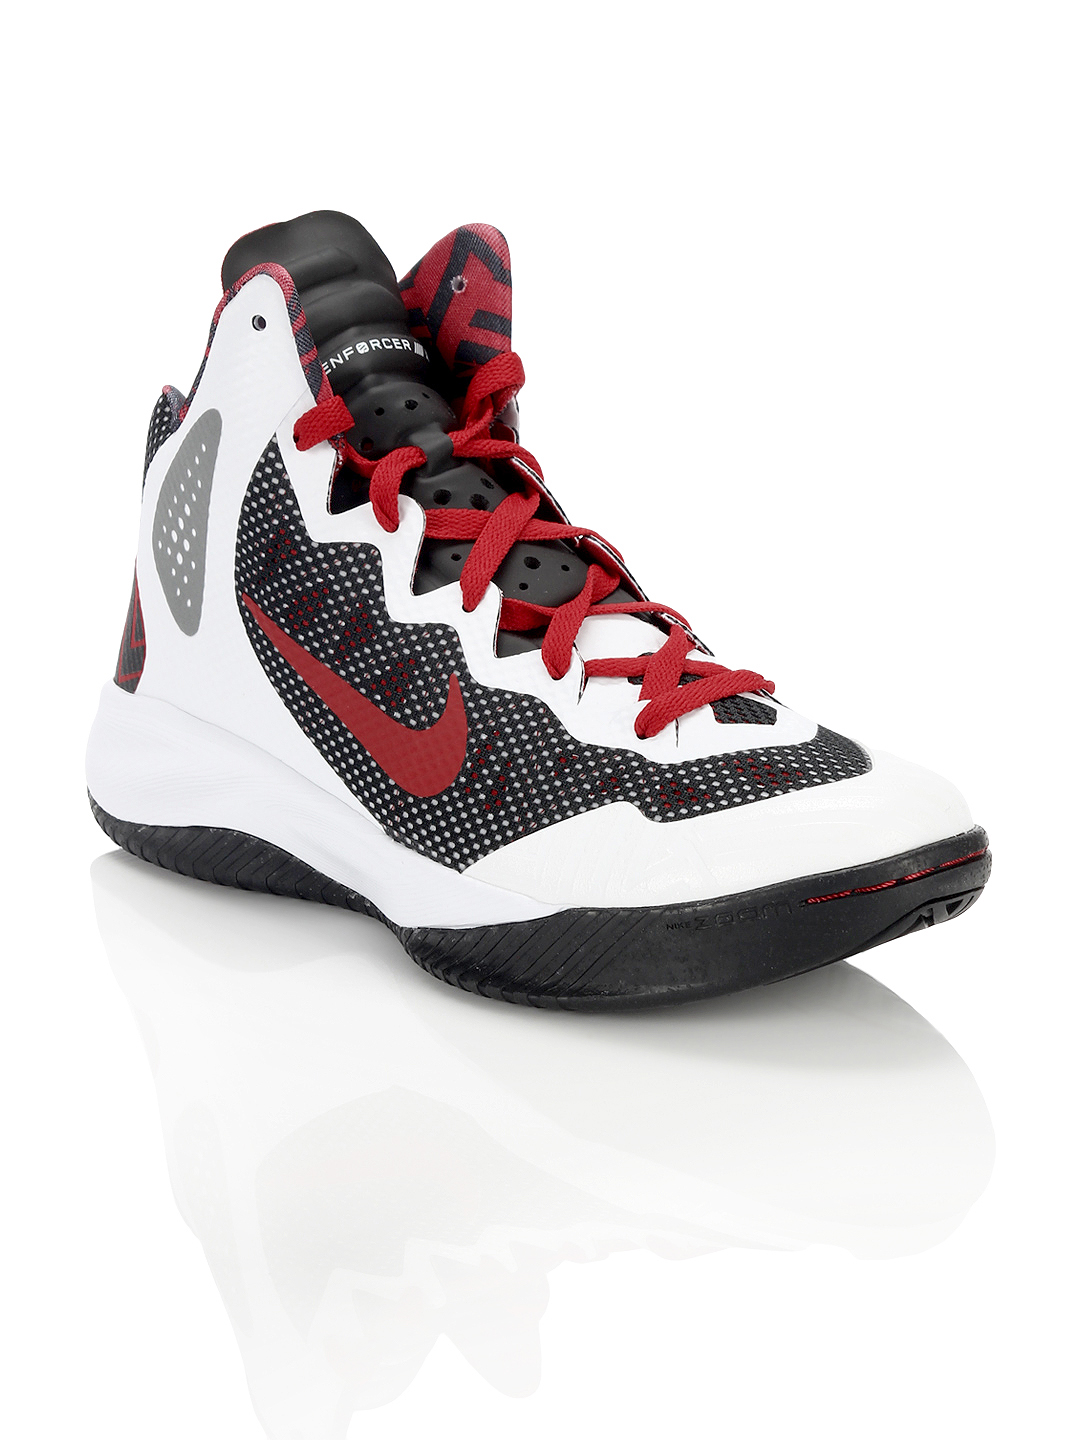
Nike Men Zoom Hyperenforcer White Sports Shoes
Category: Footwear / Shoes / Sports Shoes
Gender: Men
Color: White
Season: Summer 2012
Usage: Sports